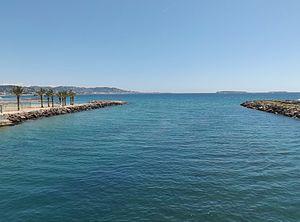
Vue de l'embouchure de la Siagne dans la mer Méditerranée, sur la commune de Mandelieu-la-Napoule dans les Alpes-Maritimes.
Siagne est un fleuve côtier français arrosant les départements des Alpes-Maritimes et du Var, en région Provence-Alpes-Côte d'Azur, et qui matérialise partiellement la limite entre ces deux départements.